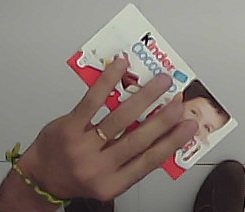
Product: kinder_chocolate